M. J. Ward Feed Mill Complex

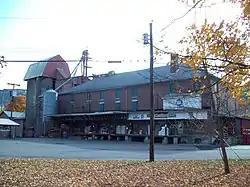
M. J. Ward Feed Mill Complex, October 2009

M. J. Ward Feed Mill Complex is a national historic district located at Bath in Steuben County, New York. The district is a single property containing a three-story feed mill and store (1909) with attached grain handling and storage facilities (1976), a storage barn (ca 1870), and a residence (ca. 1870).